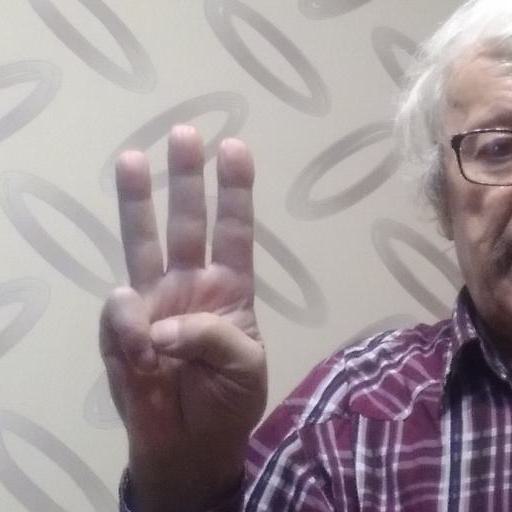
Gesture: three